The Lorax (film)

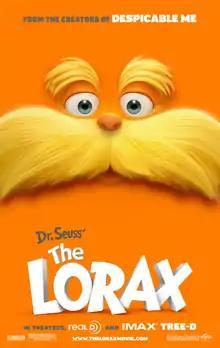
Theatrical release poster

The Lorax (also known as Dr. Seuss' The Lorax) is a 2012 American animated musical fantasy comedy film produced by Universal Pictures and Illumination Entertainment, and distributed by Universal. The film is the second screen adaptation of Dr. Seuss' 1971 children's book "The Lorax" following the 1972 animated television special. Directed by Chris Renaud, co-directed by Kyle Balda, produced by Chris Meledandri and Janet Healy and written by the writing team of Cinco Paul and Ken Daurio (who also served as executive producers alongside Dr. Seuss' widow Audrey Geisel), it stars the voices of Danny DeVito, Ed Helms, Zac Efron, Taylor Swift, Rob Riggle, Jenny Slate and Betty White.